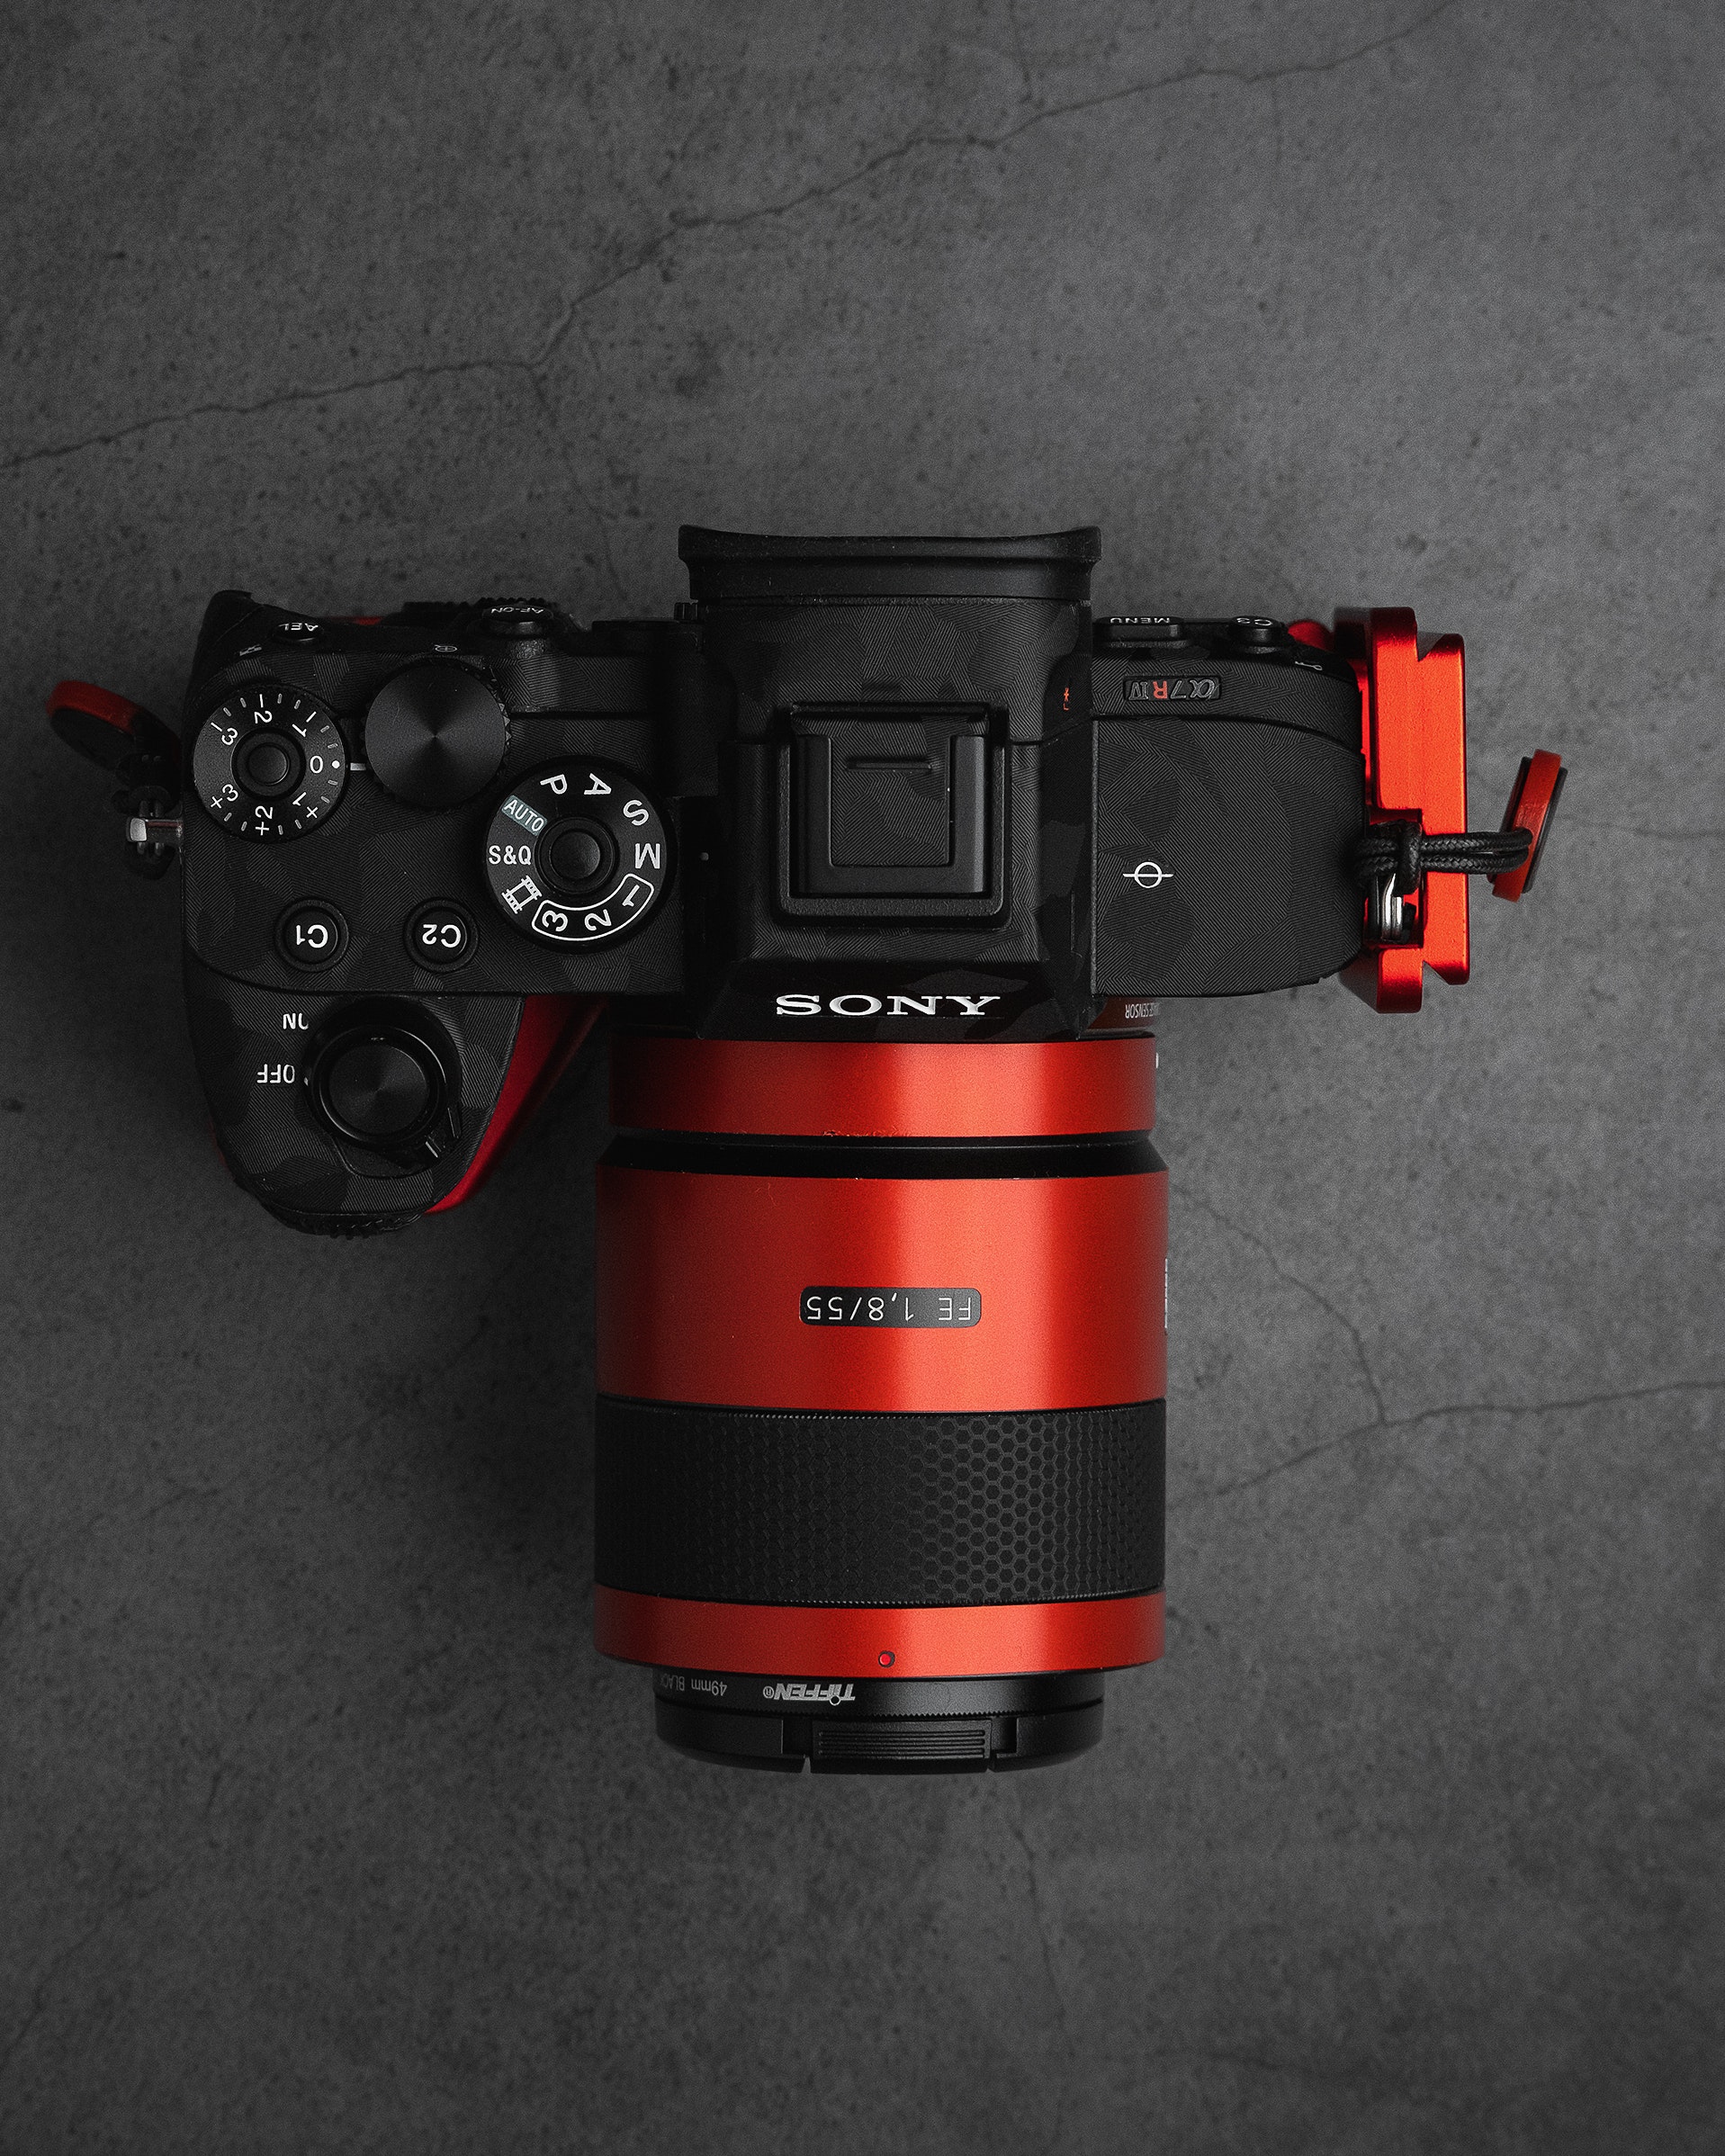
camera, digital camera, reflex camera, camera lens, mirrorless interchangeable lens camera, Point and shoot camera, flash photography, camera accessory, single lens reflex camera, lens, film camera, cameras optics, digital slr, gadget, optical instrument, teleconverter, font, auto part, machine, plastic, macro photography, still life photography, flash